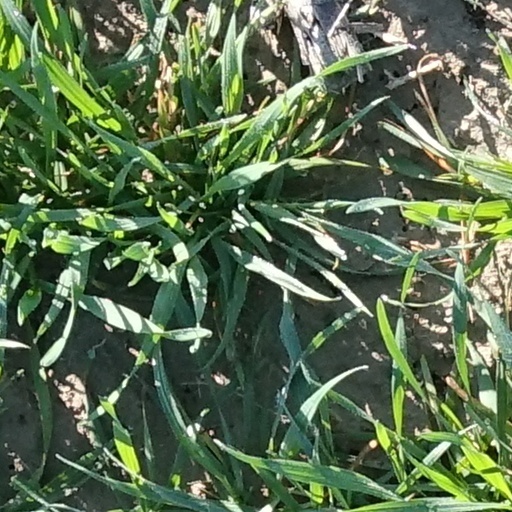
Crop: wheat